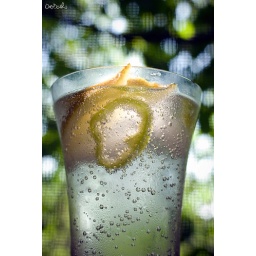
Top Gun with green (hot) paprika: mix ice in mineral carbonated water, add lemon slices and green hot paprika.